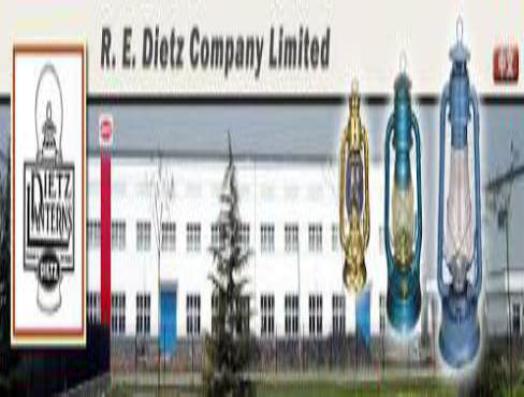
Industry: Others